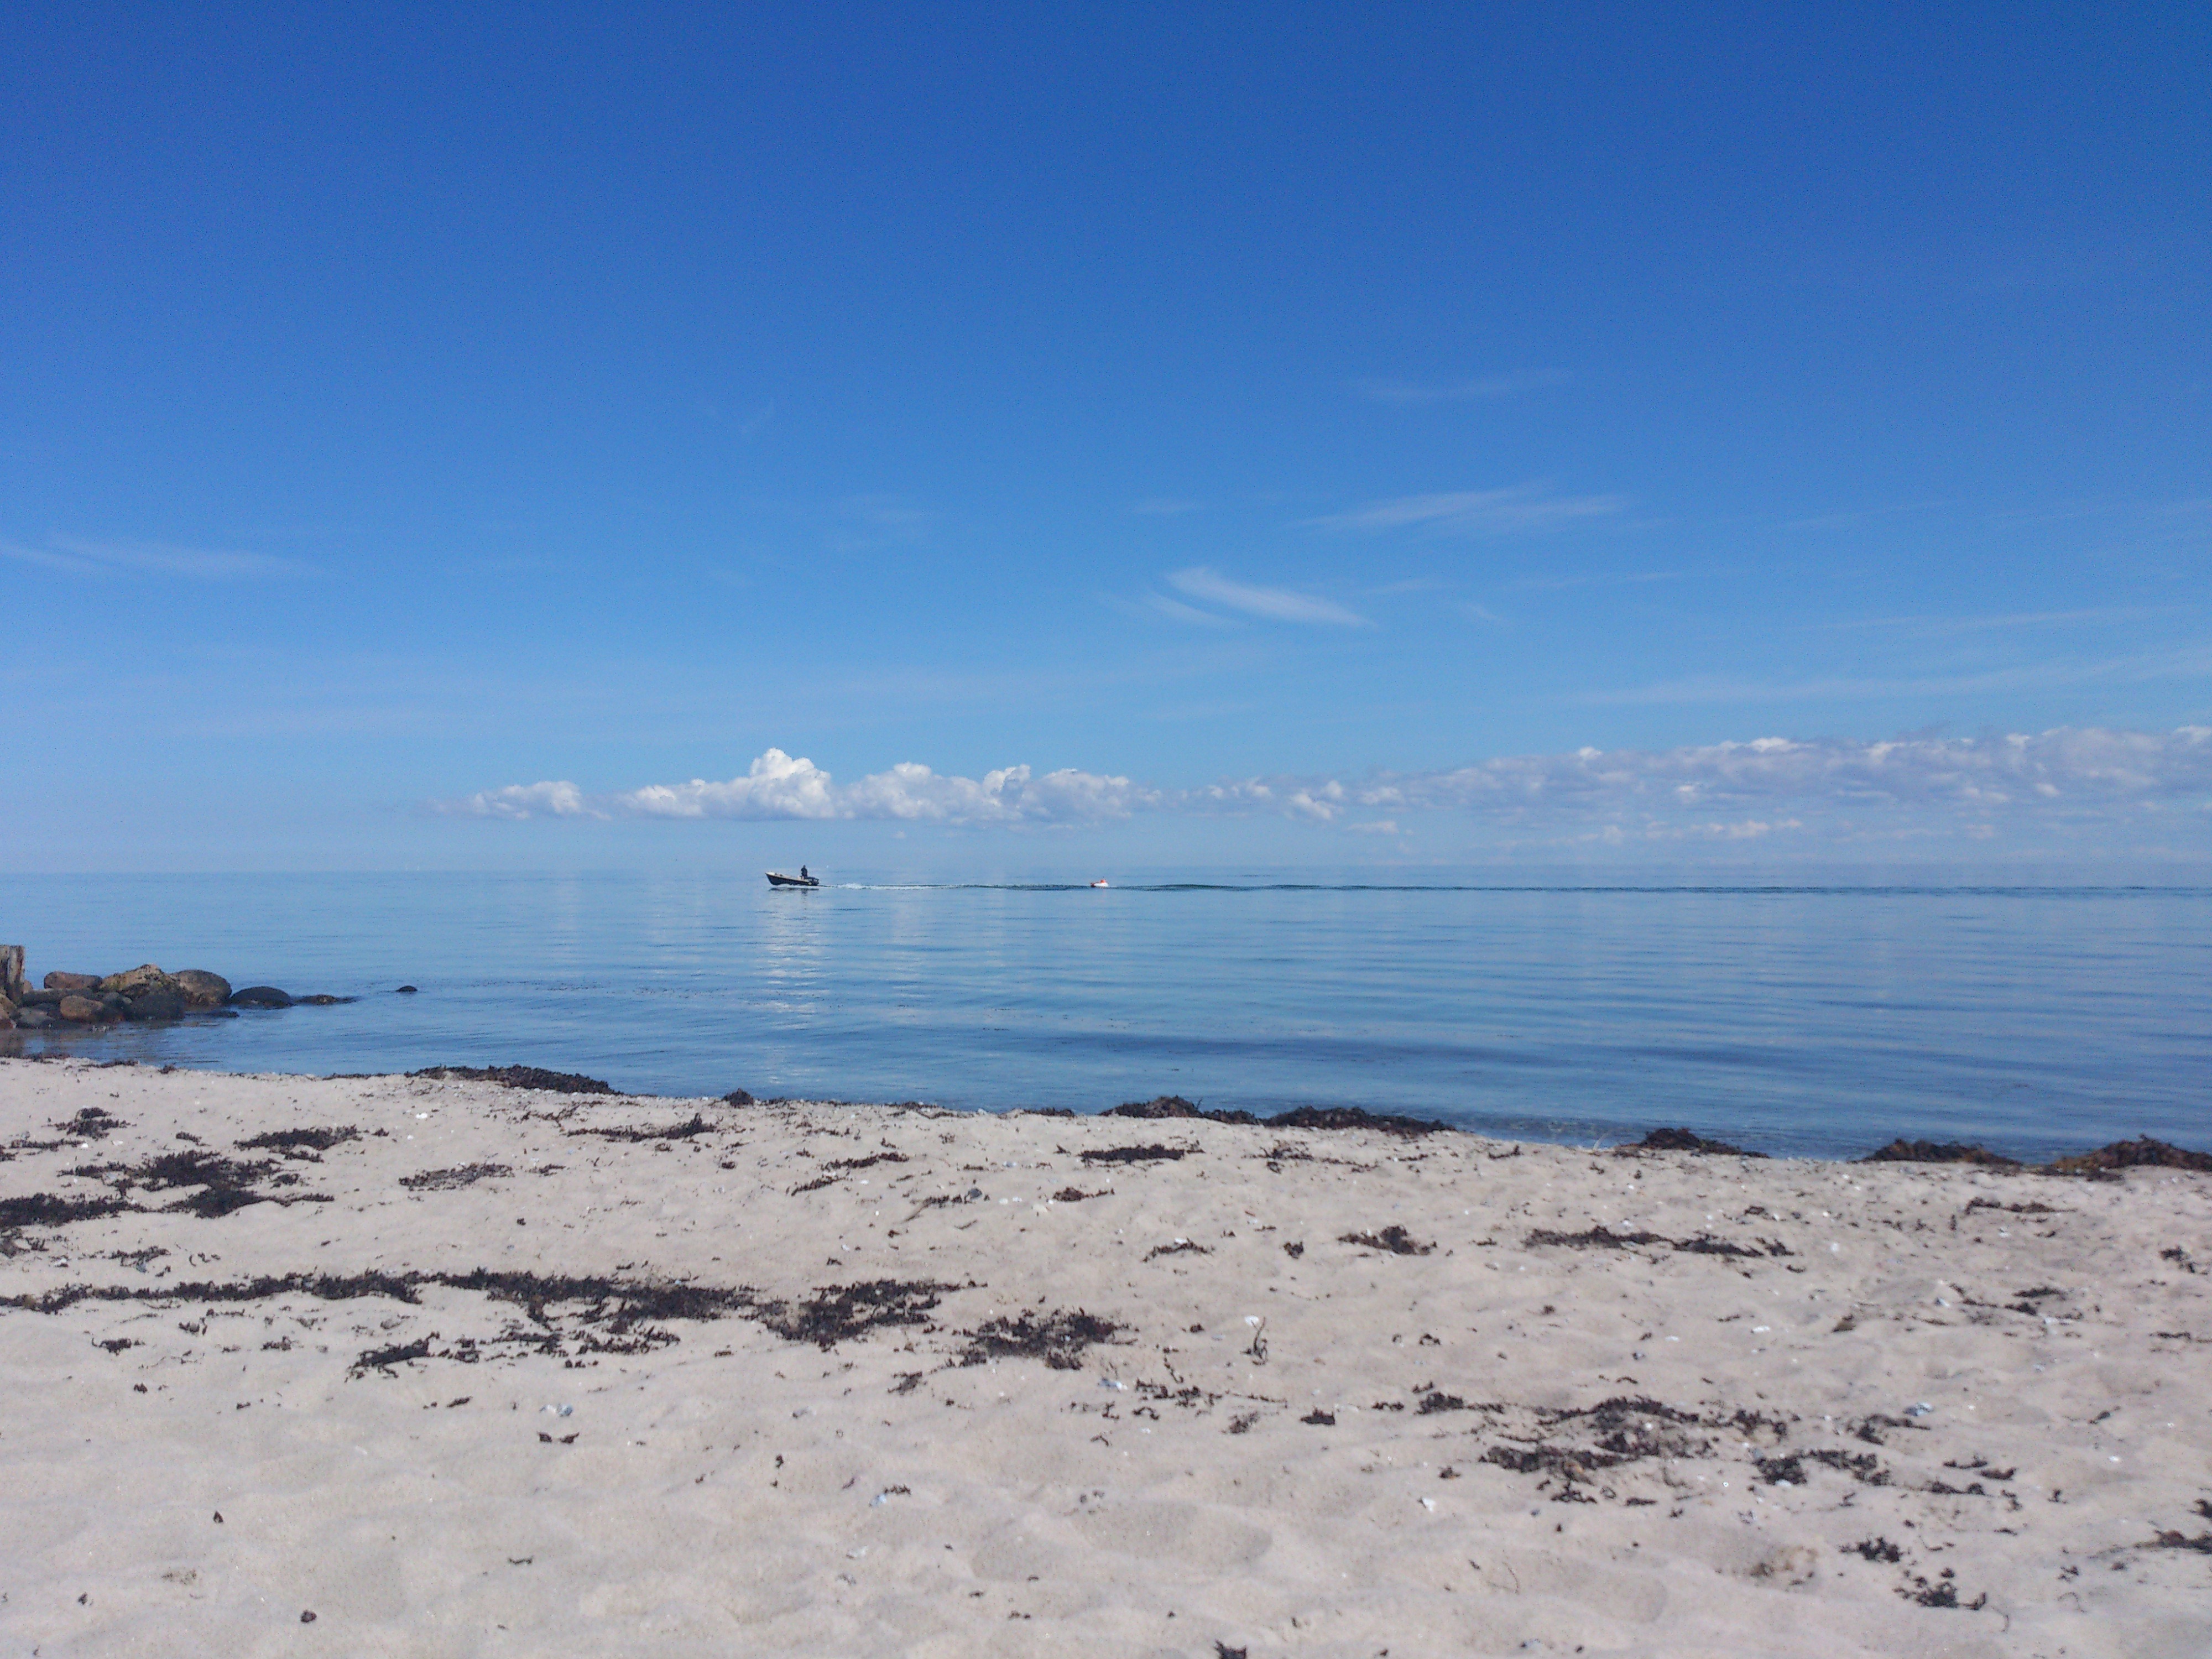
beach, sea, coast, water, nature, sand, ocean, horizon, sky, shore, wave, ship, summer, weather, peace, holiday, calm, bay, blue, silence, body of water, wallpaper, denmark, beautiful, habitat, cape, natural environment, wind wave